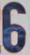
Number: 6